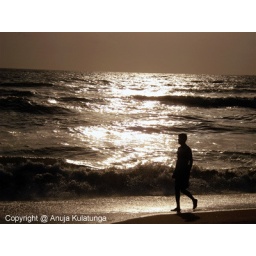
boy in the evening beach